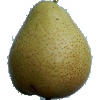
Label: Pear Forelle 1